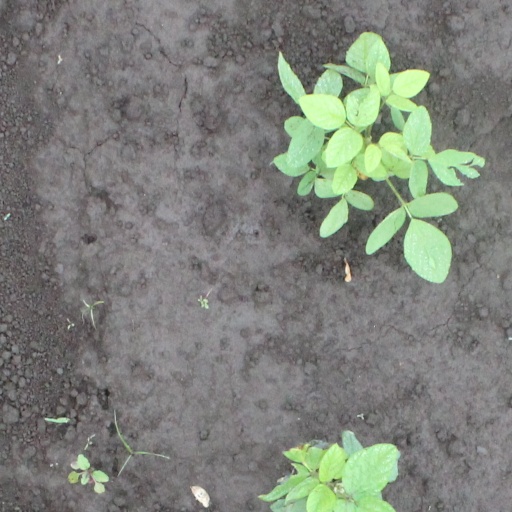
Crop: soybean